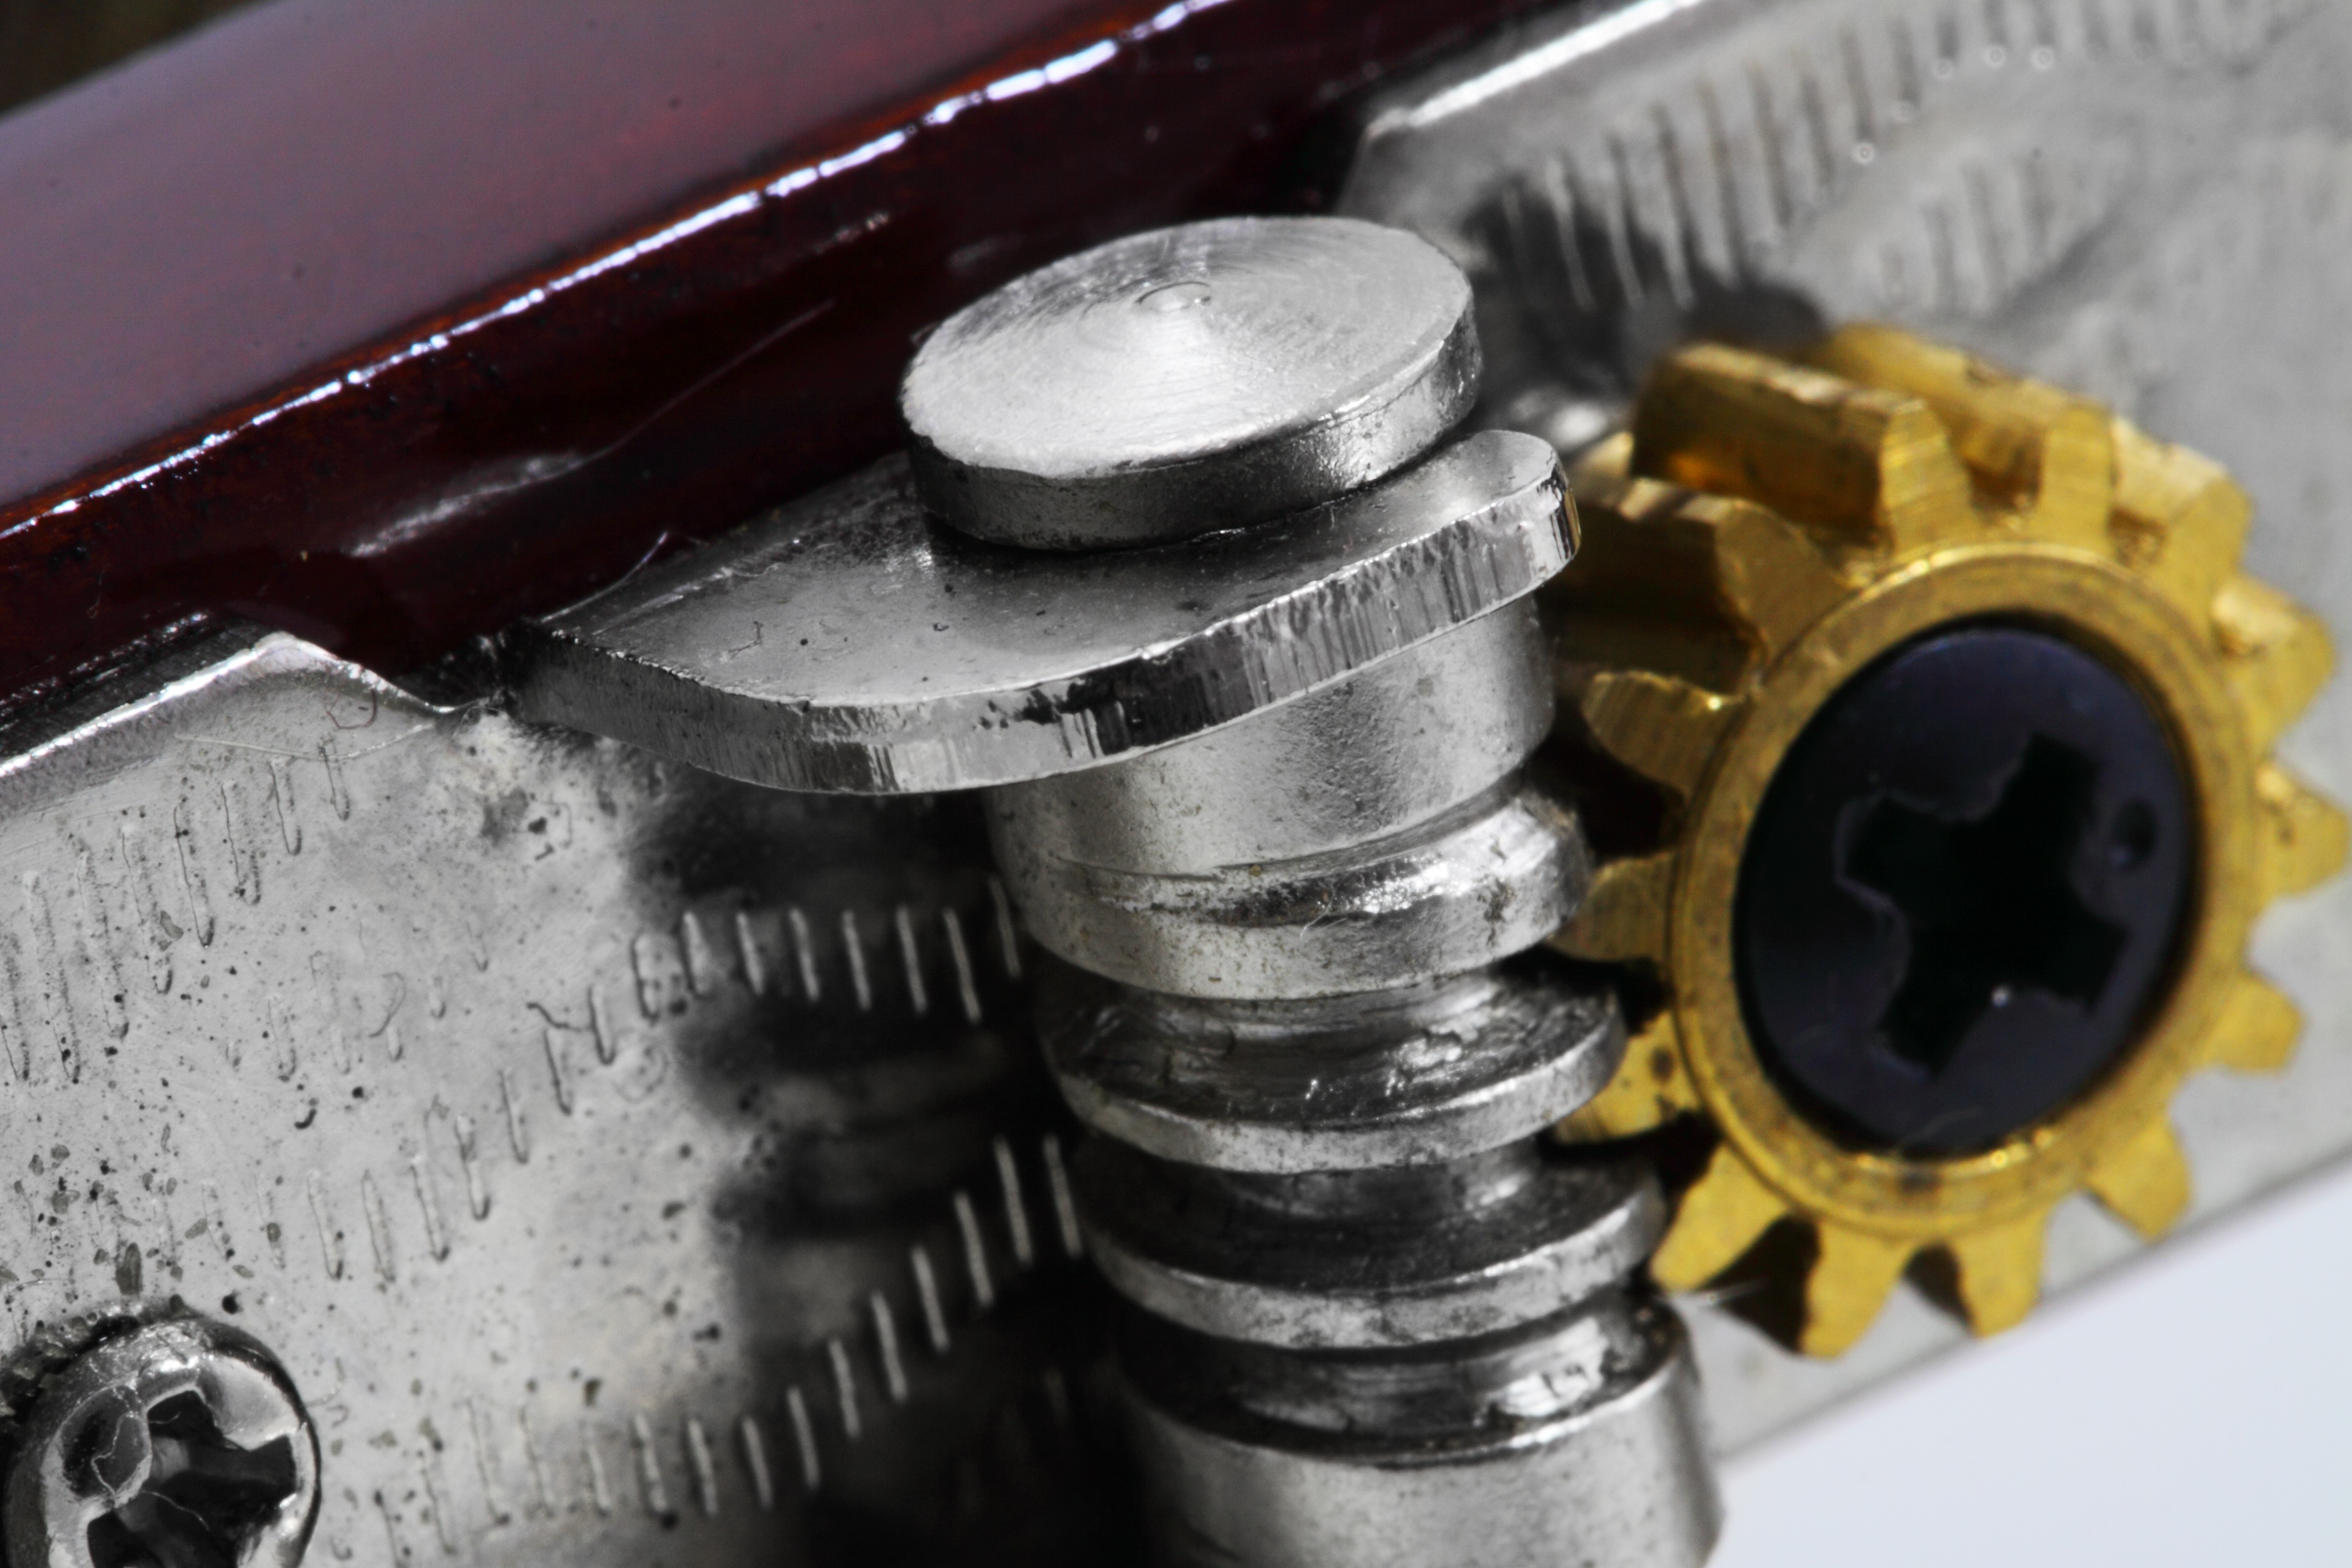
rock, music, wood, wheel, play, guitar, string, gear, macro, instrument, metal, nut, acoustic, classical, tuning, audio, silver, neck, musical, head, sound, strings, tuner, tune, headstock